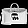
Label: Bag